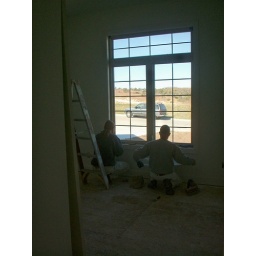
painters in the front bedroom masking the window